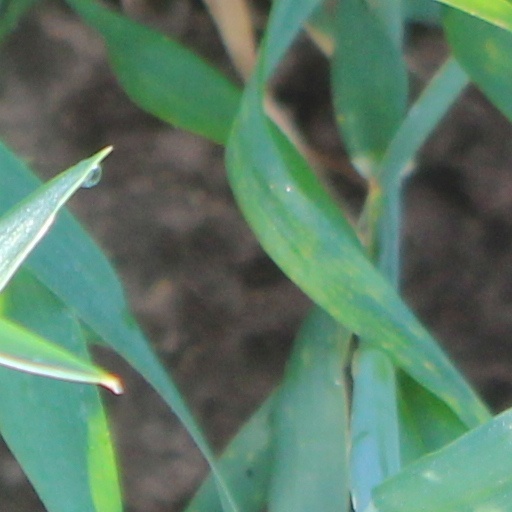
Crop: wheat